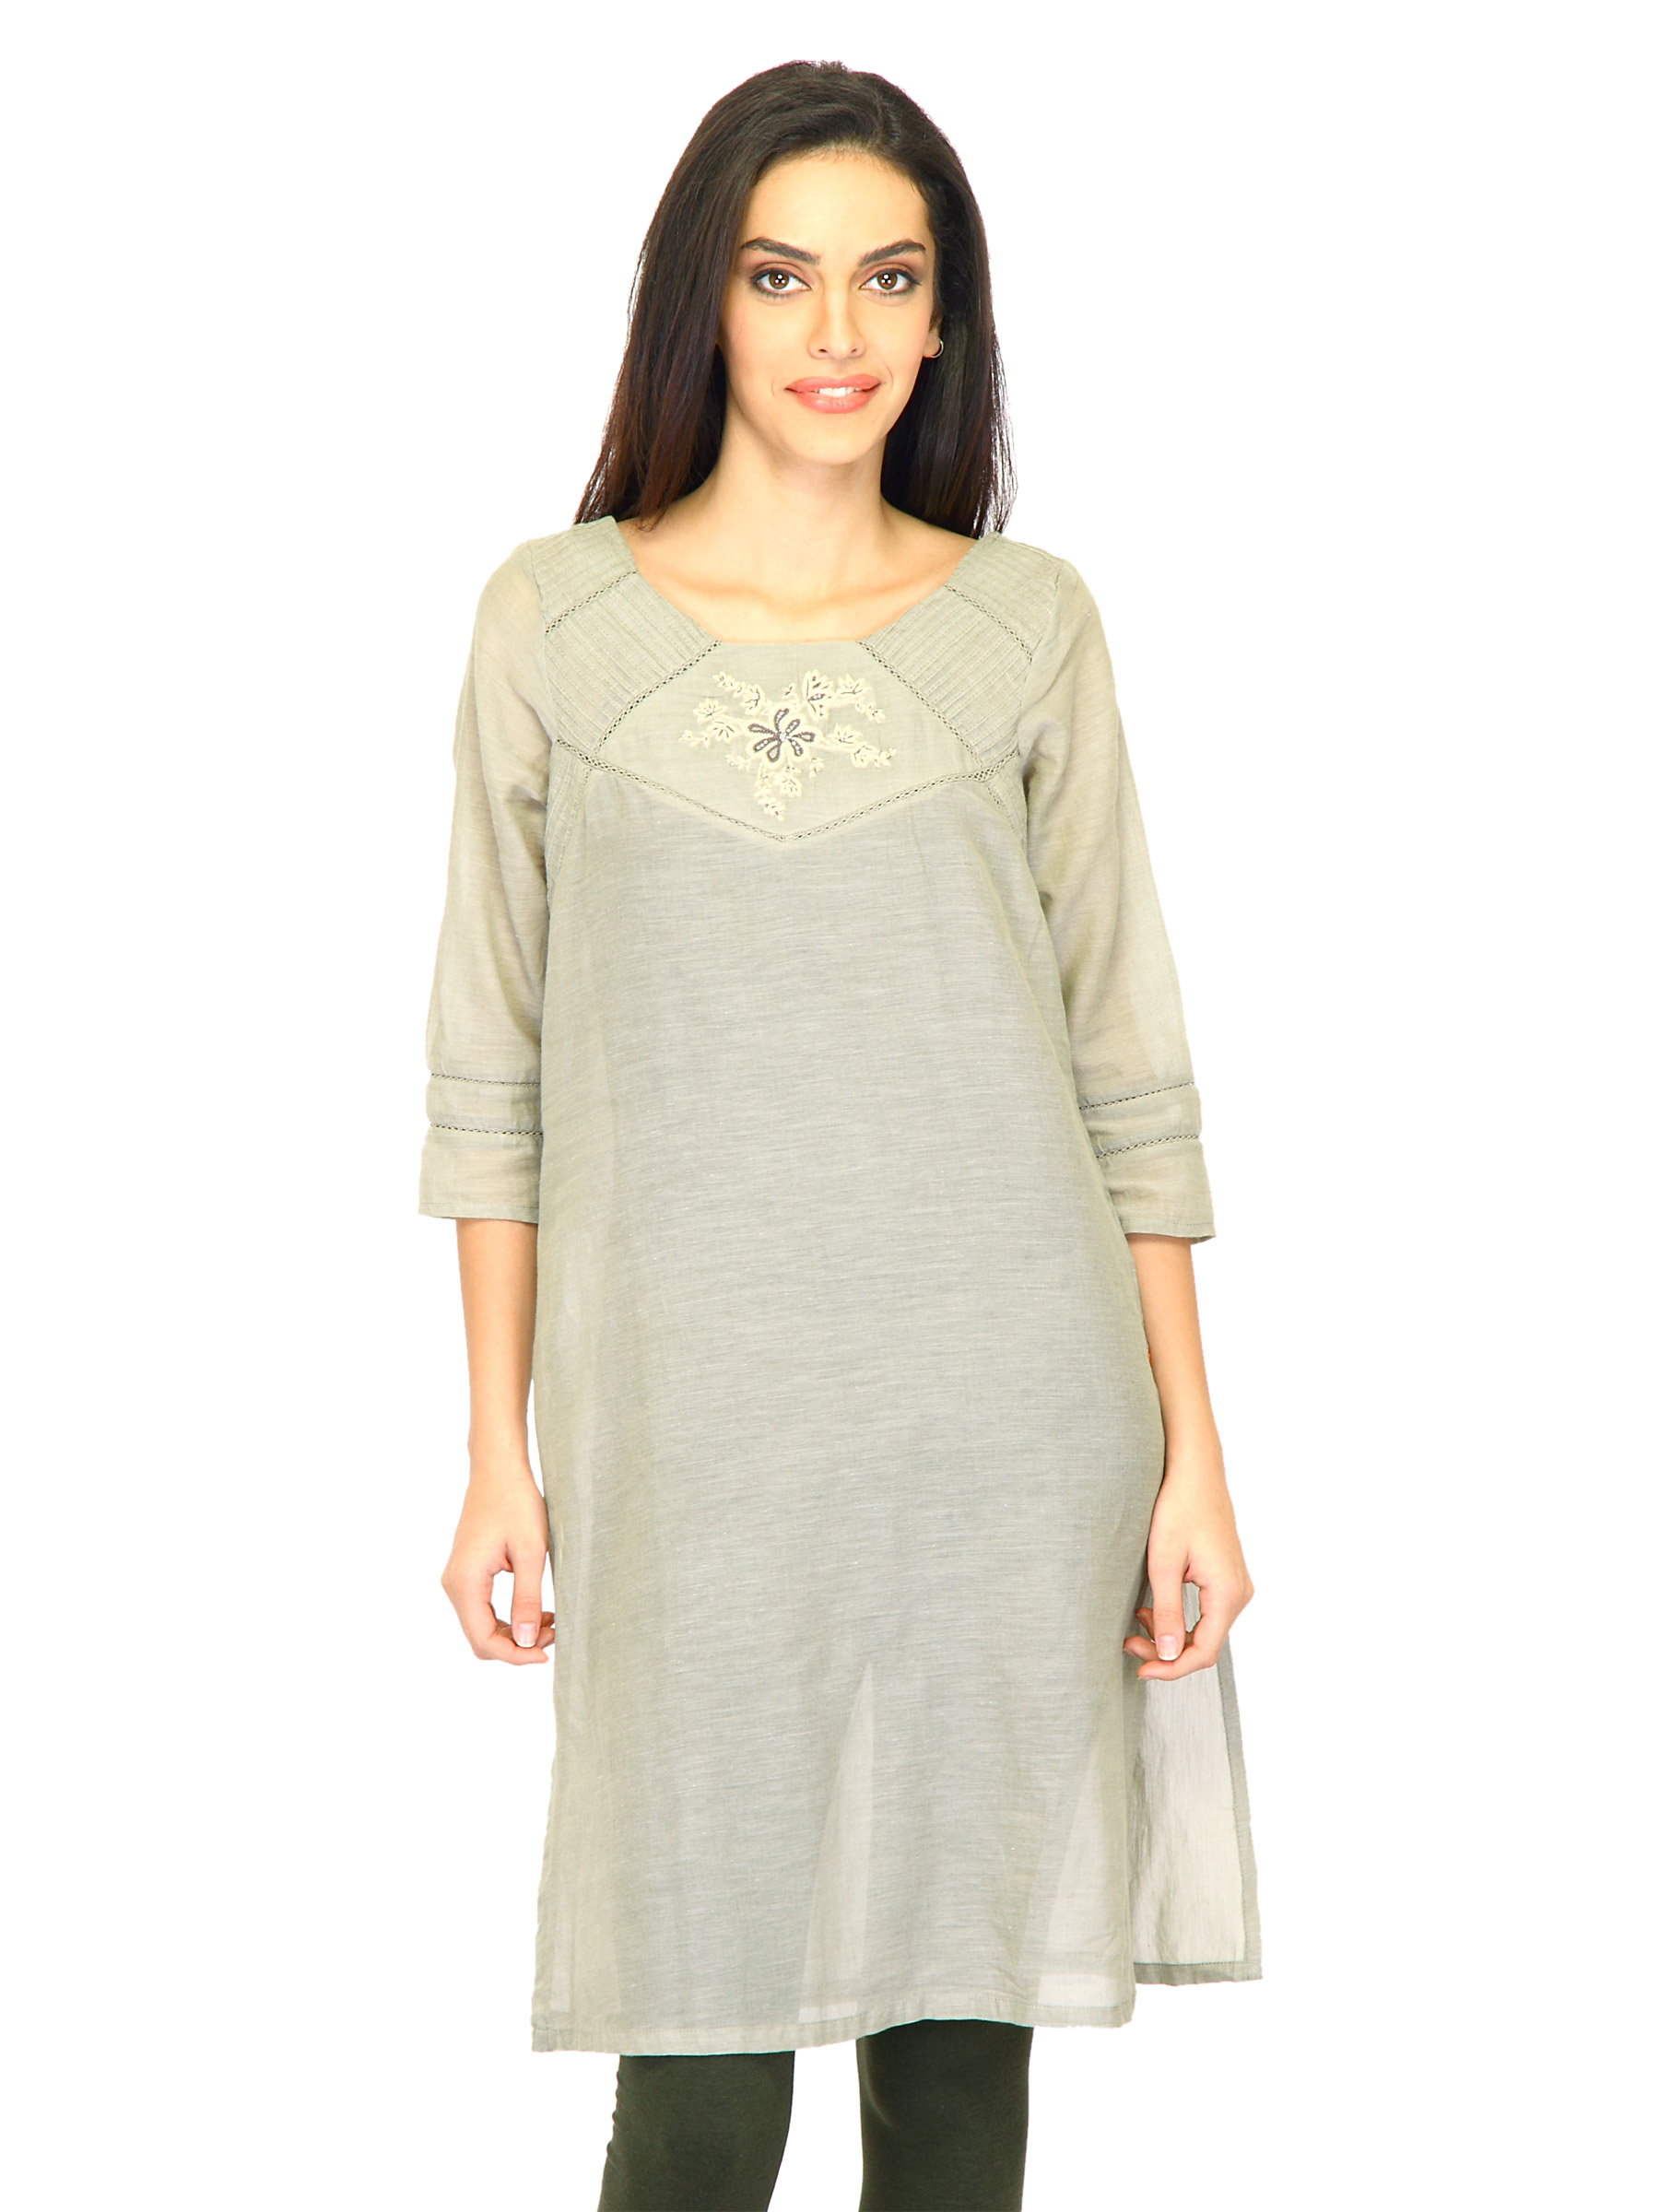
W Women Solid Grey Kurtas
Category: Apparel / Topwear / Kurtas
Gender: Women
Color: Grey
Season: Summer 2011
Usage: Ethnic